Val-de-Marne's 9th constituency

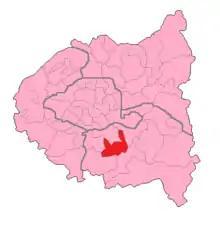
Val-de-Marne's 9th Constituency shown within Île-de-France

The 9th constituency of Val-de-Marne is a French legislative constituency in the Val-de-Marne "département".